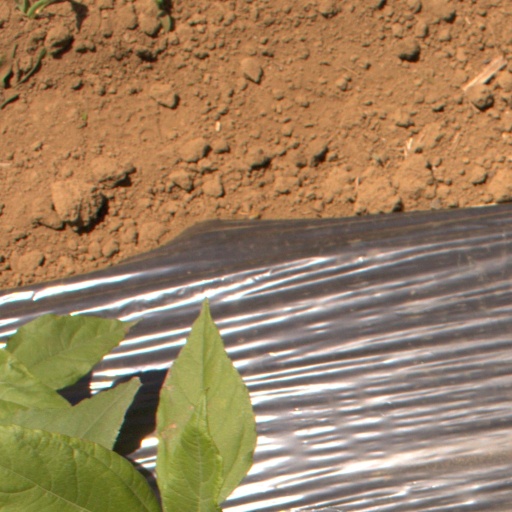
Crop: Jerusalem artichoke